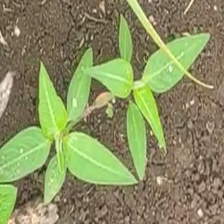
Weed species: Moti_dudhi(Euphorbia_geneculata_L)